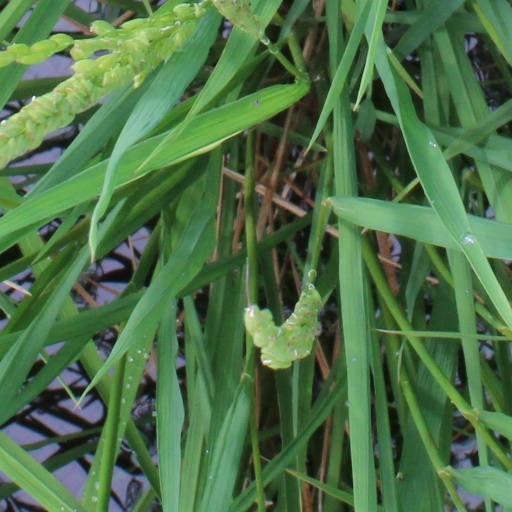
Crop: rice